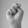
ASL letter: N